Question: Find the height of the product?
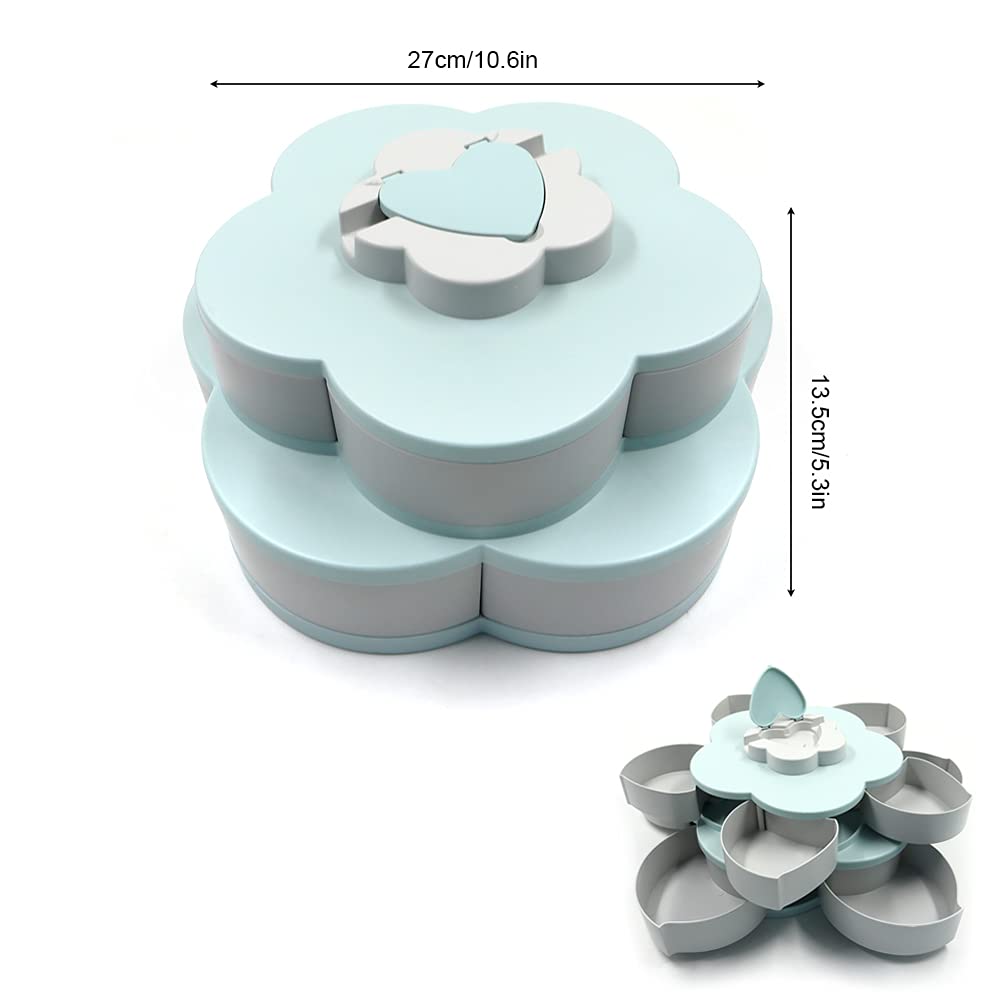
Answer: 13.5 centimetre